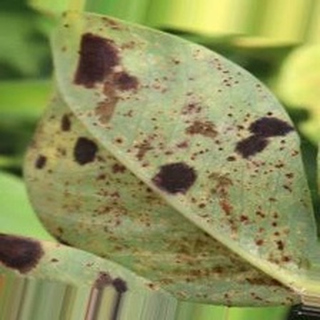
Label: groundnut_rust